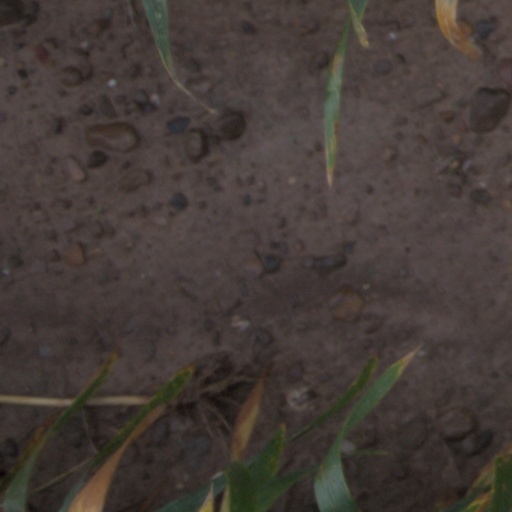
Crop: wheat